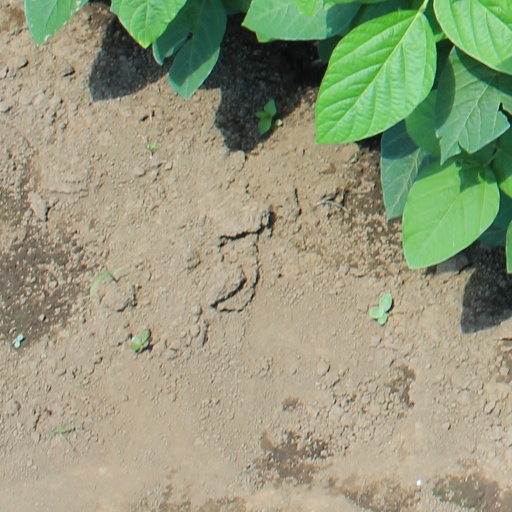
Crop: soybean